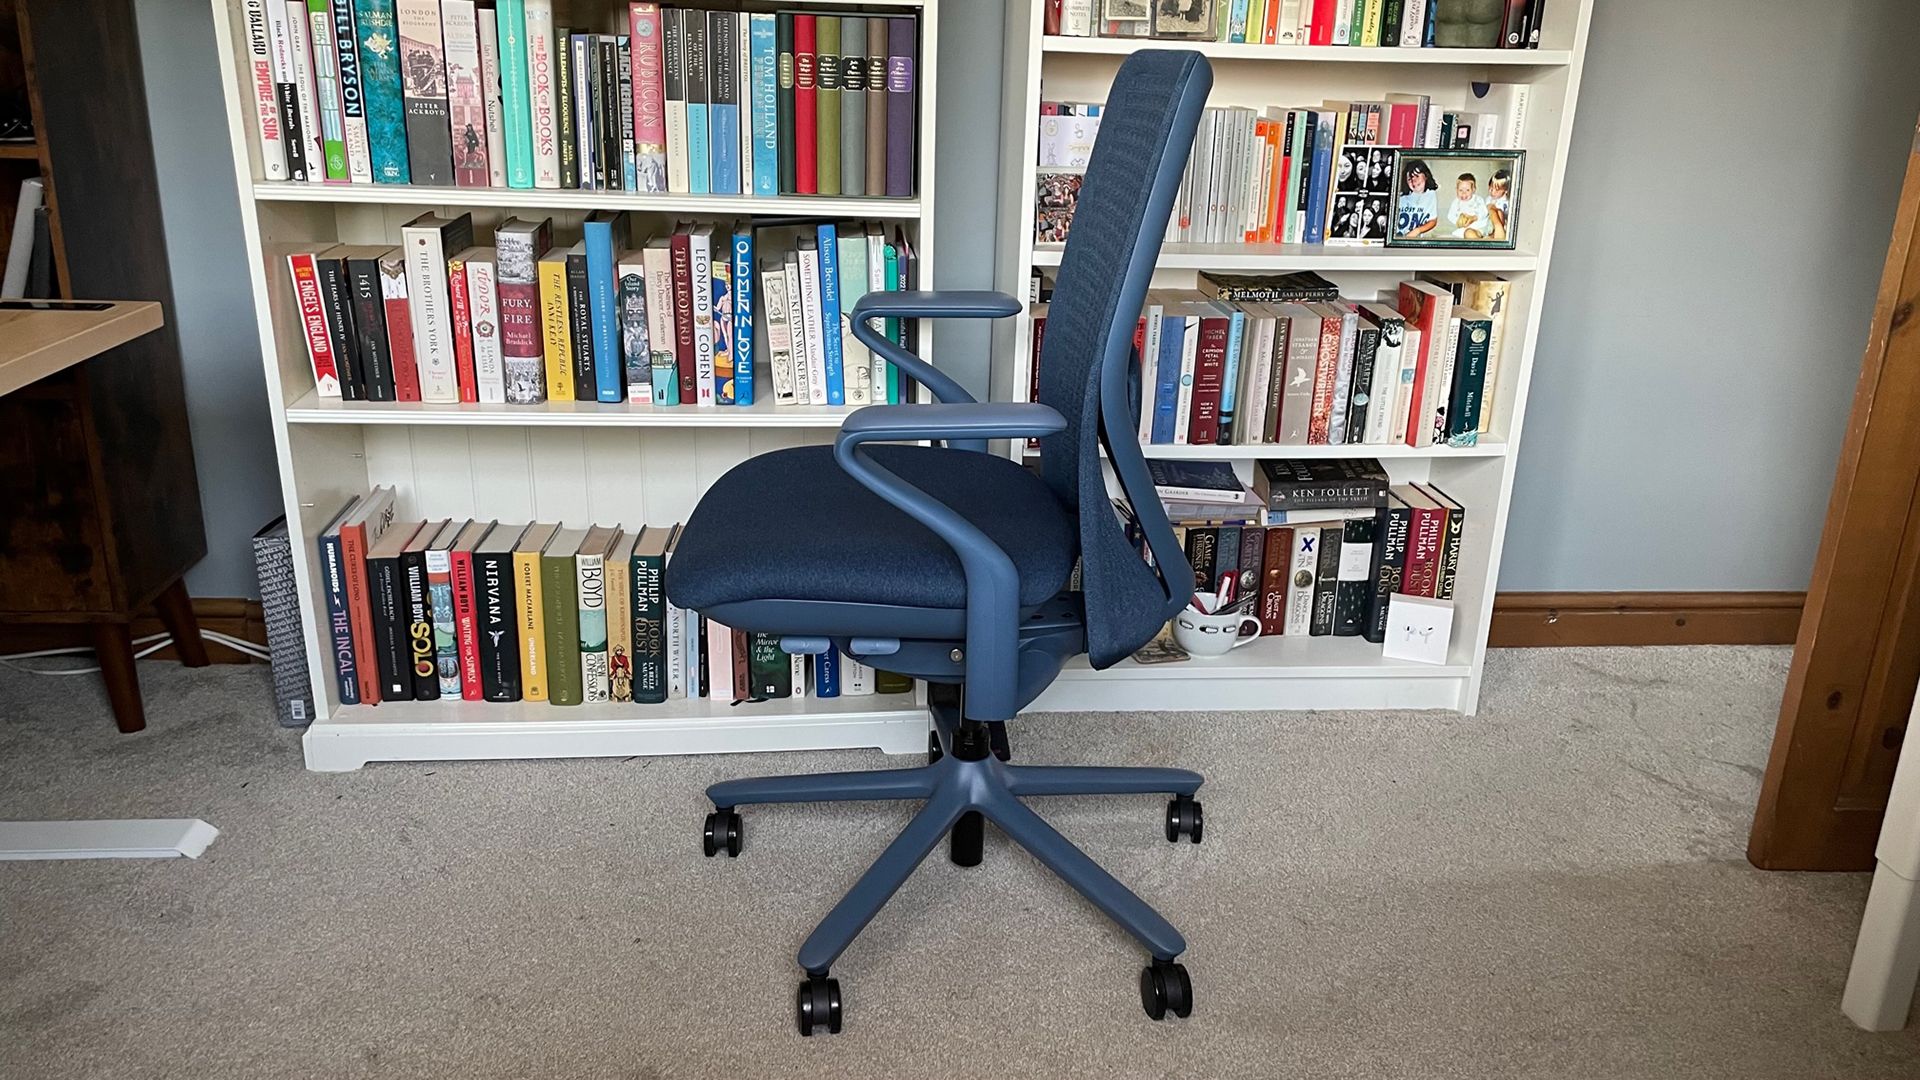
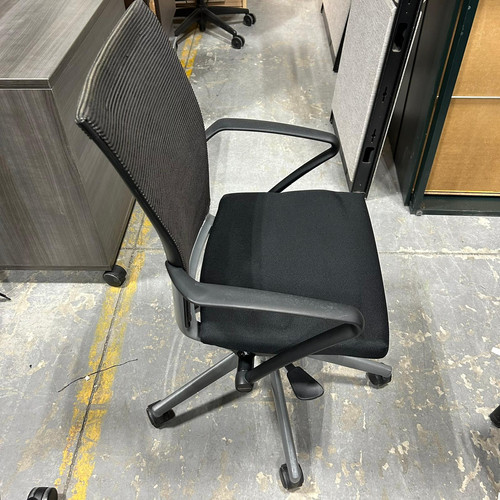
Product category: items_chair
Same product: no